Giuseppe Momo

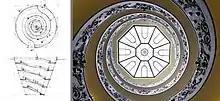
Staircase at the Vatican Museums designed by Giuseppe Momo in 1932

Giuseppe Momo (1875–1940) was an Italian architect and engineer, perhaps best known for the Scala Momo in the Vatican Museums cast by Ferdinando Marinelli Artistic Foundry of Florence and the Pontifical Ethiopian College.